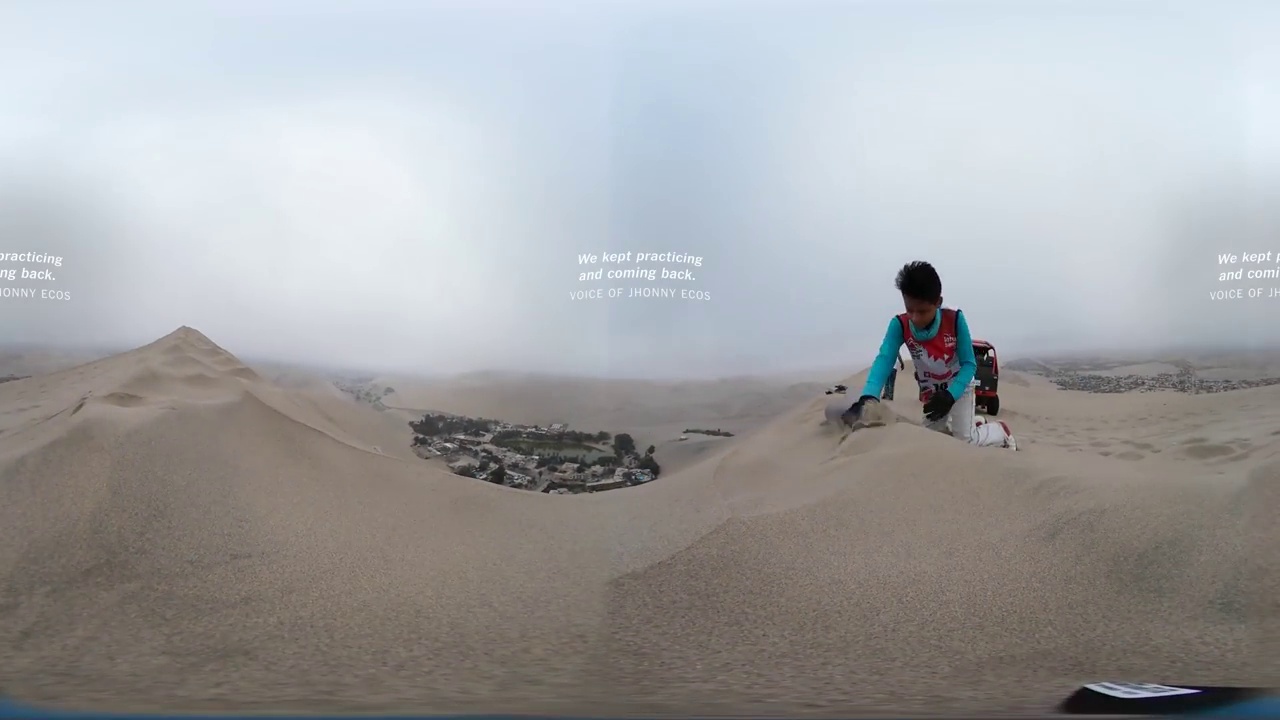
Referred object: the person in a blue and red jacket

Referred object: the person in a teal jacket